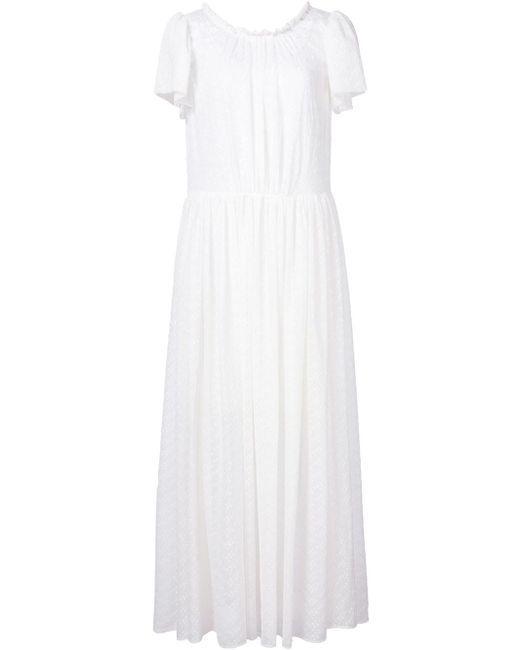
RÜCKENFREIES CAMI-KLEID MIT PERLENBESETZTEN TRÄGERN IN WEIß